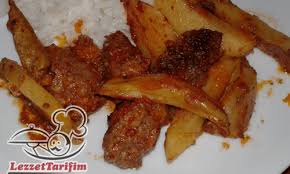
Yemek: izmir_kofte